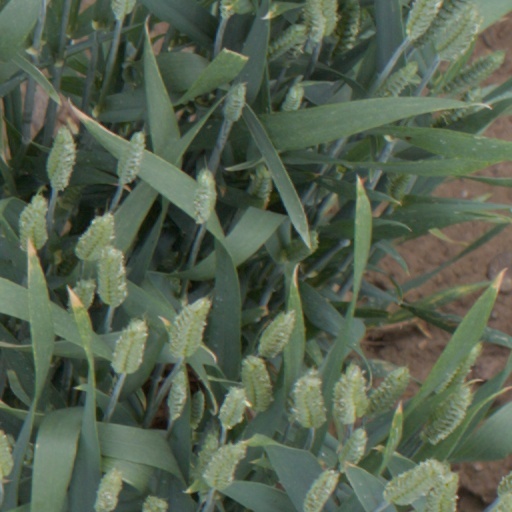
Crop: wheat